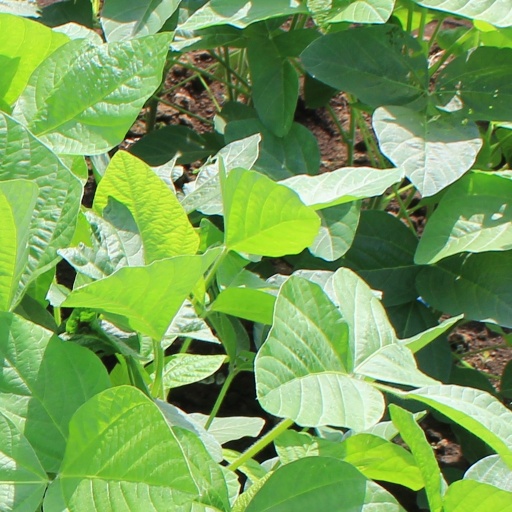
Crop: soybean